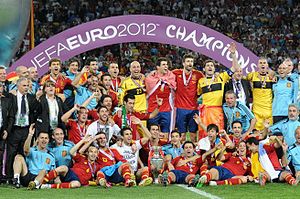
Europamesterskabet i fodbold 2012
Europamesterskabet i fodbold 2012 var det 14. EM i fodbold. Kvalifikationsturneringen blev spillet i efteråret 2010 samt i hele 2011. Værterne for slutrunden var Ukraine og Polen i perioden 8. juni – 1. juli 2012.